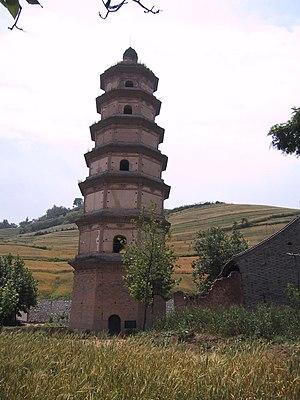
L'Église nestorienne en Chine est une branche de l'Église de l'Orient, de théologie nestorienne, dont la présence est attestée en Chine pendant deux périodes : d'abord du VIIᵉ siècle au Xᵉ siècle, puis sous la dynastie mongole des Yuan aux XIIIᵉ et XIVᵉ siècles. Localement, la religion était connue sous le nom de Jǐngjiào.
La Pagode Daqin, signifiant Tour romaine est un monument chinois se trouvant à Chang'an. Il s'agit des vestiges de la plus ancienne église de Chine, et a été construite au VIIᵉ siècle.